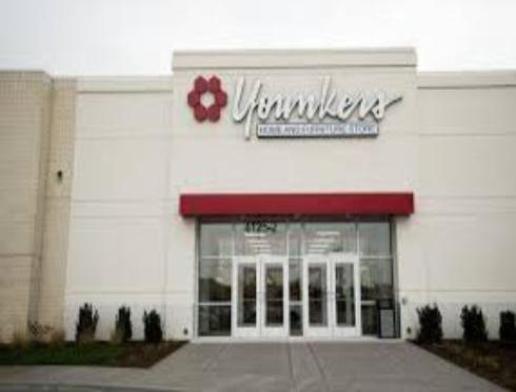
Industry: Others